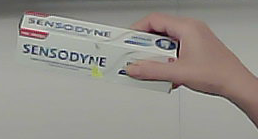
Product: sensodyne_toothpaste